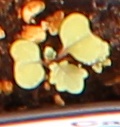
Label: Canola